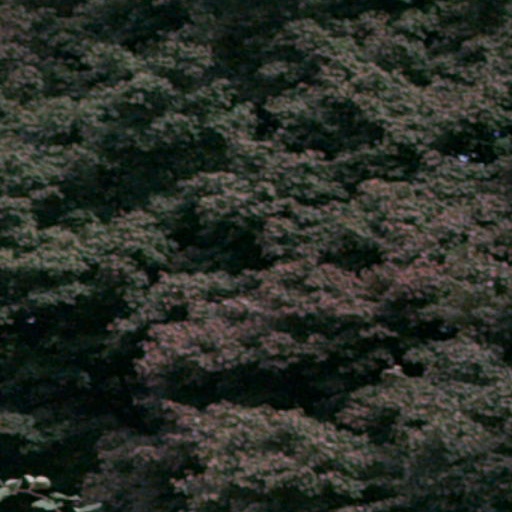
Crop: cassava